Tambo, Parañaque

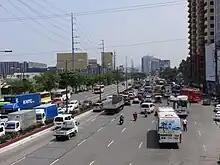
Roxas Boulevard in Tambo

Tambo is a major transportation hub in southwest Metro Manila. It is located along the busy Baclaran-Bay City traffic corridor south of EDSA where several major thoroughfares are routed through. The main north–south highways servicing Tambo are Roxas Boulevard in the north and the Manila–Cavite Expressway in the south, with NAIA Road and the elevated NAIA Expressway separating them and providing access to Ninoy Aquino International Airport and Entertainment City on either ends. Macapagal Boulevard is the main street in the barangay's Bay City section which runs parallel to José W. Diokno Boulevard further west linking these mixed-use developments and gaming hubs in Manila's new tourist belt. On the barangay's old eastern section runs the north–south Elpidio Quirino Avenue connecting Tambo to Don Galo and La Huerta to the south. It is also linked to Roxas Boulevard through the narrow Old Airport Road and to the airport complex through Andrews Avenue.